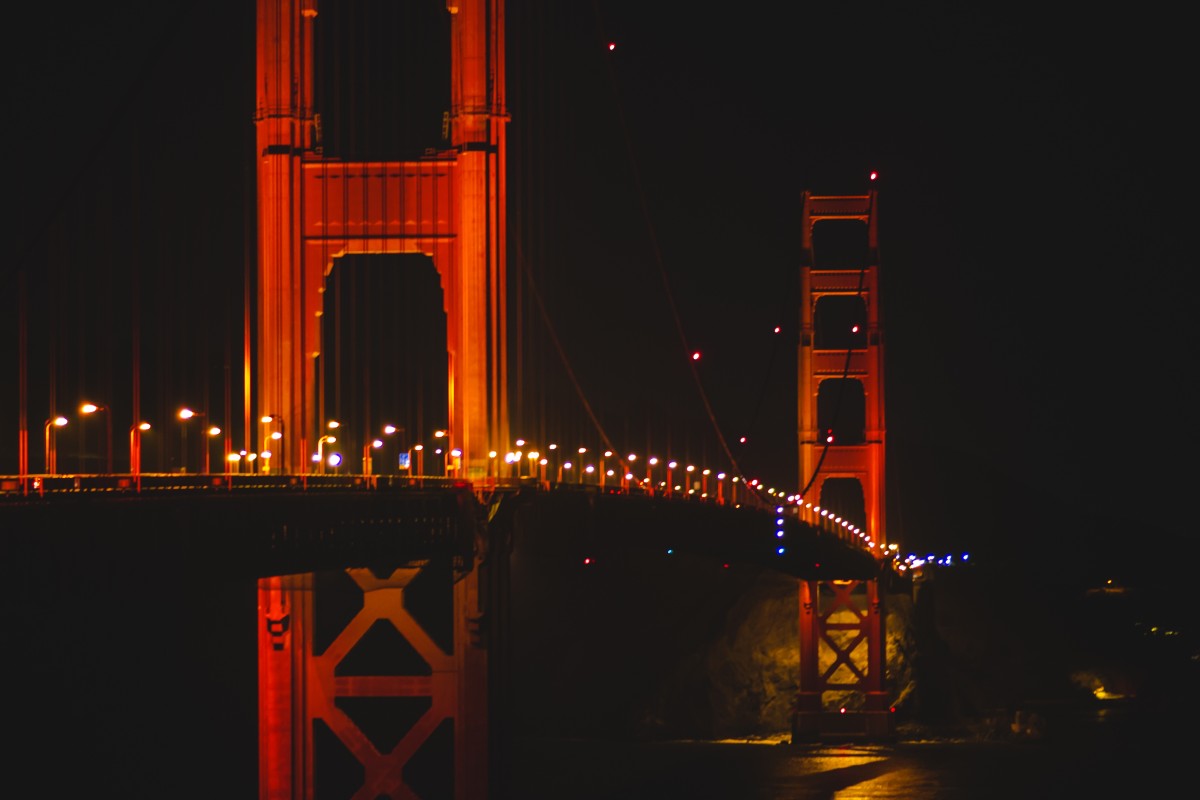
Tags: bridge, skyline, night, skyscraper, cityscape, dusk, evening, tower, landmark, darkness, lighting